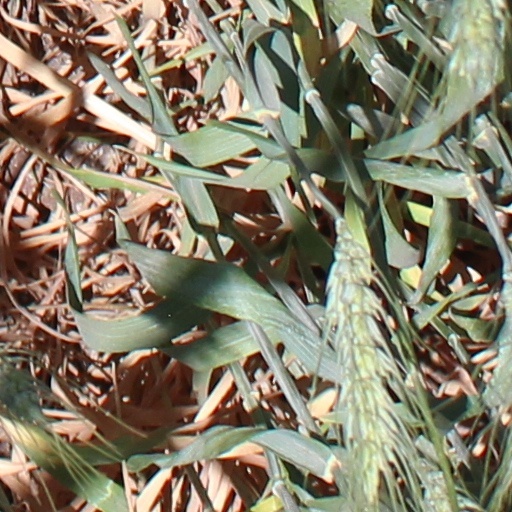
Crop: wheat